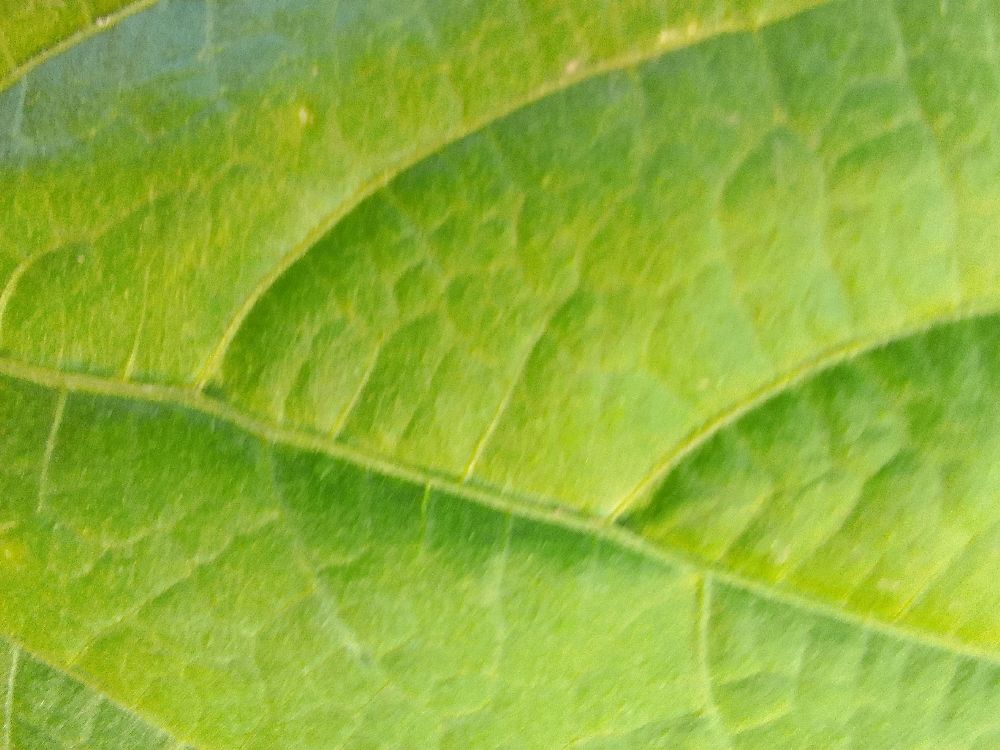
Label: healthy